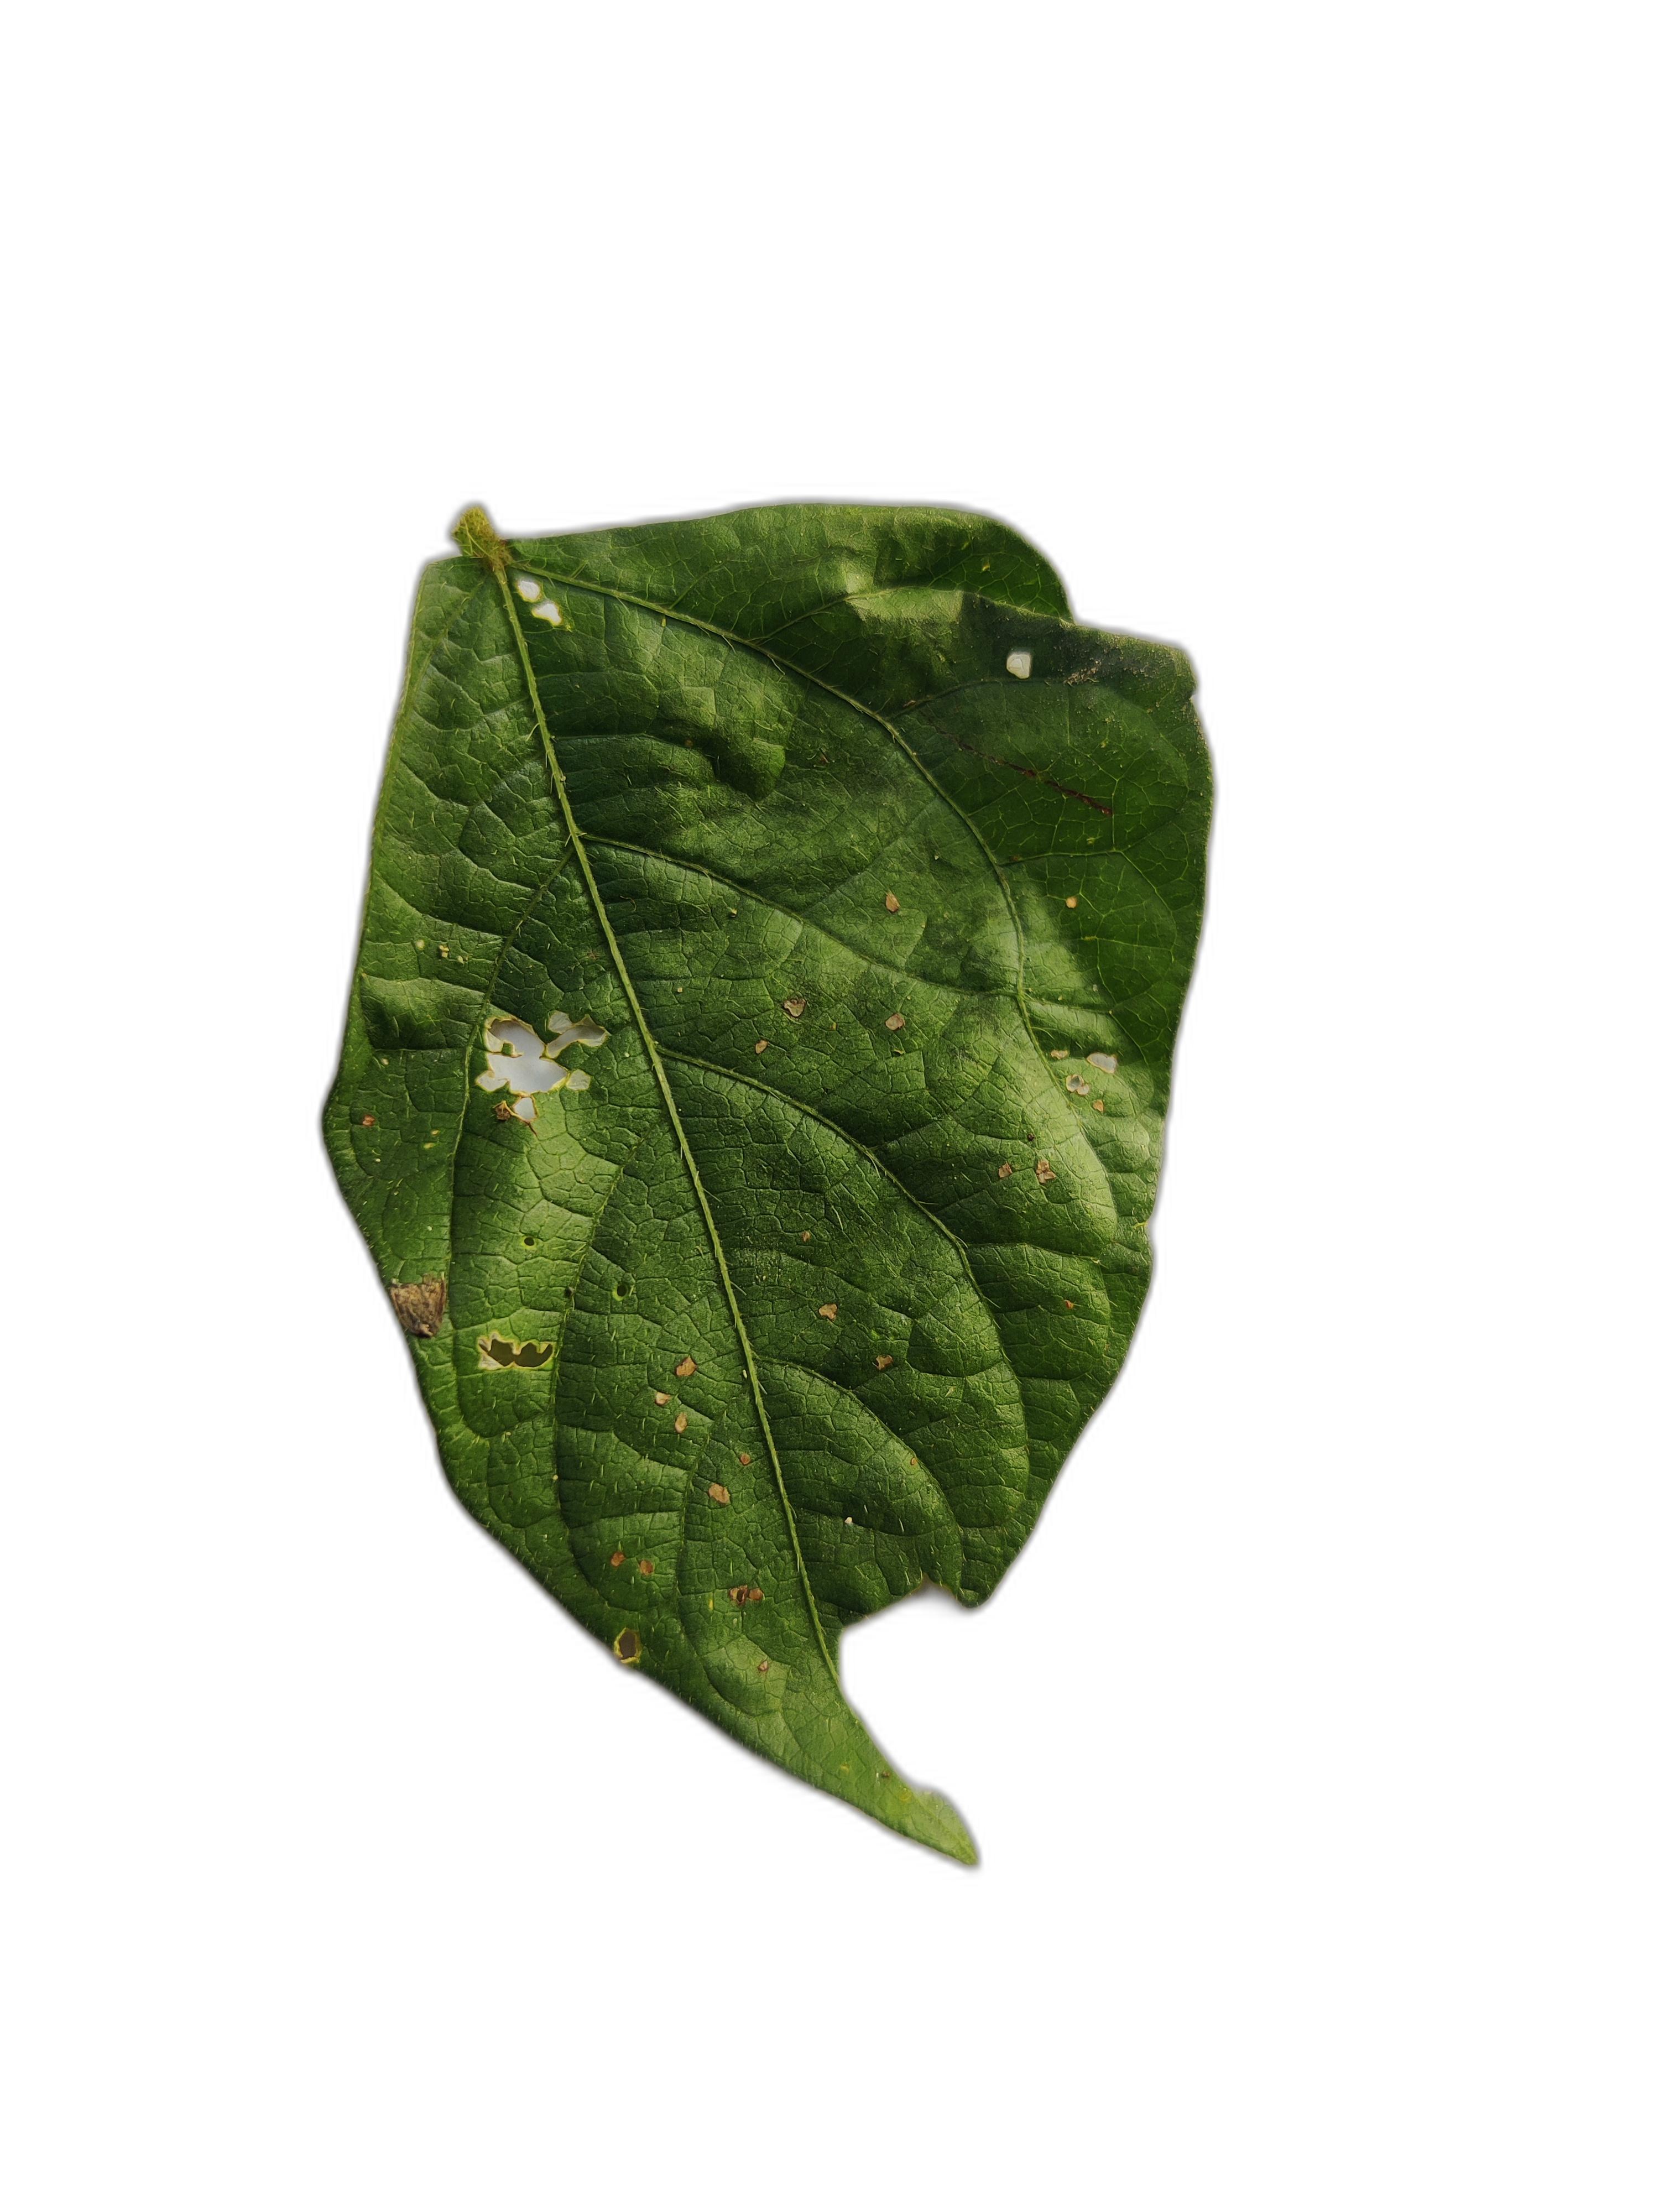
Label: Cercospora leaf spot